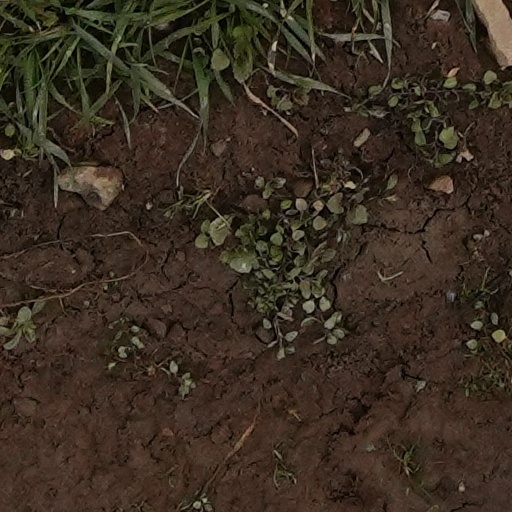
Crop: wheat